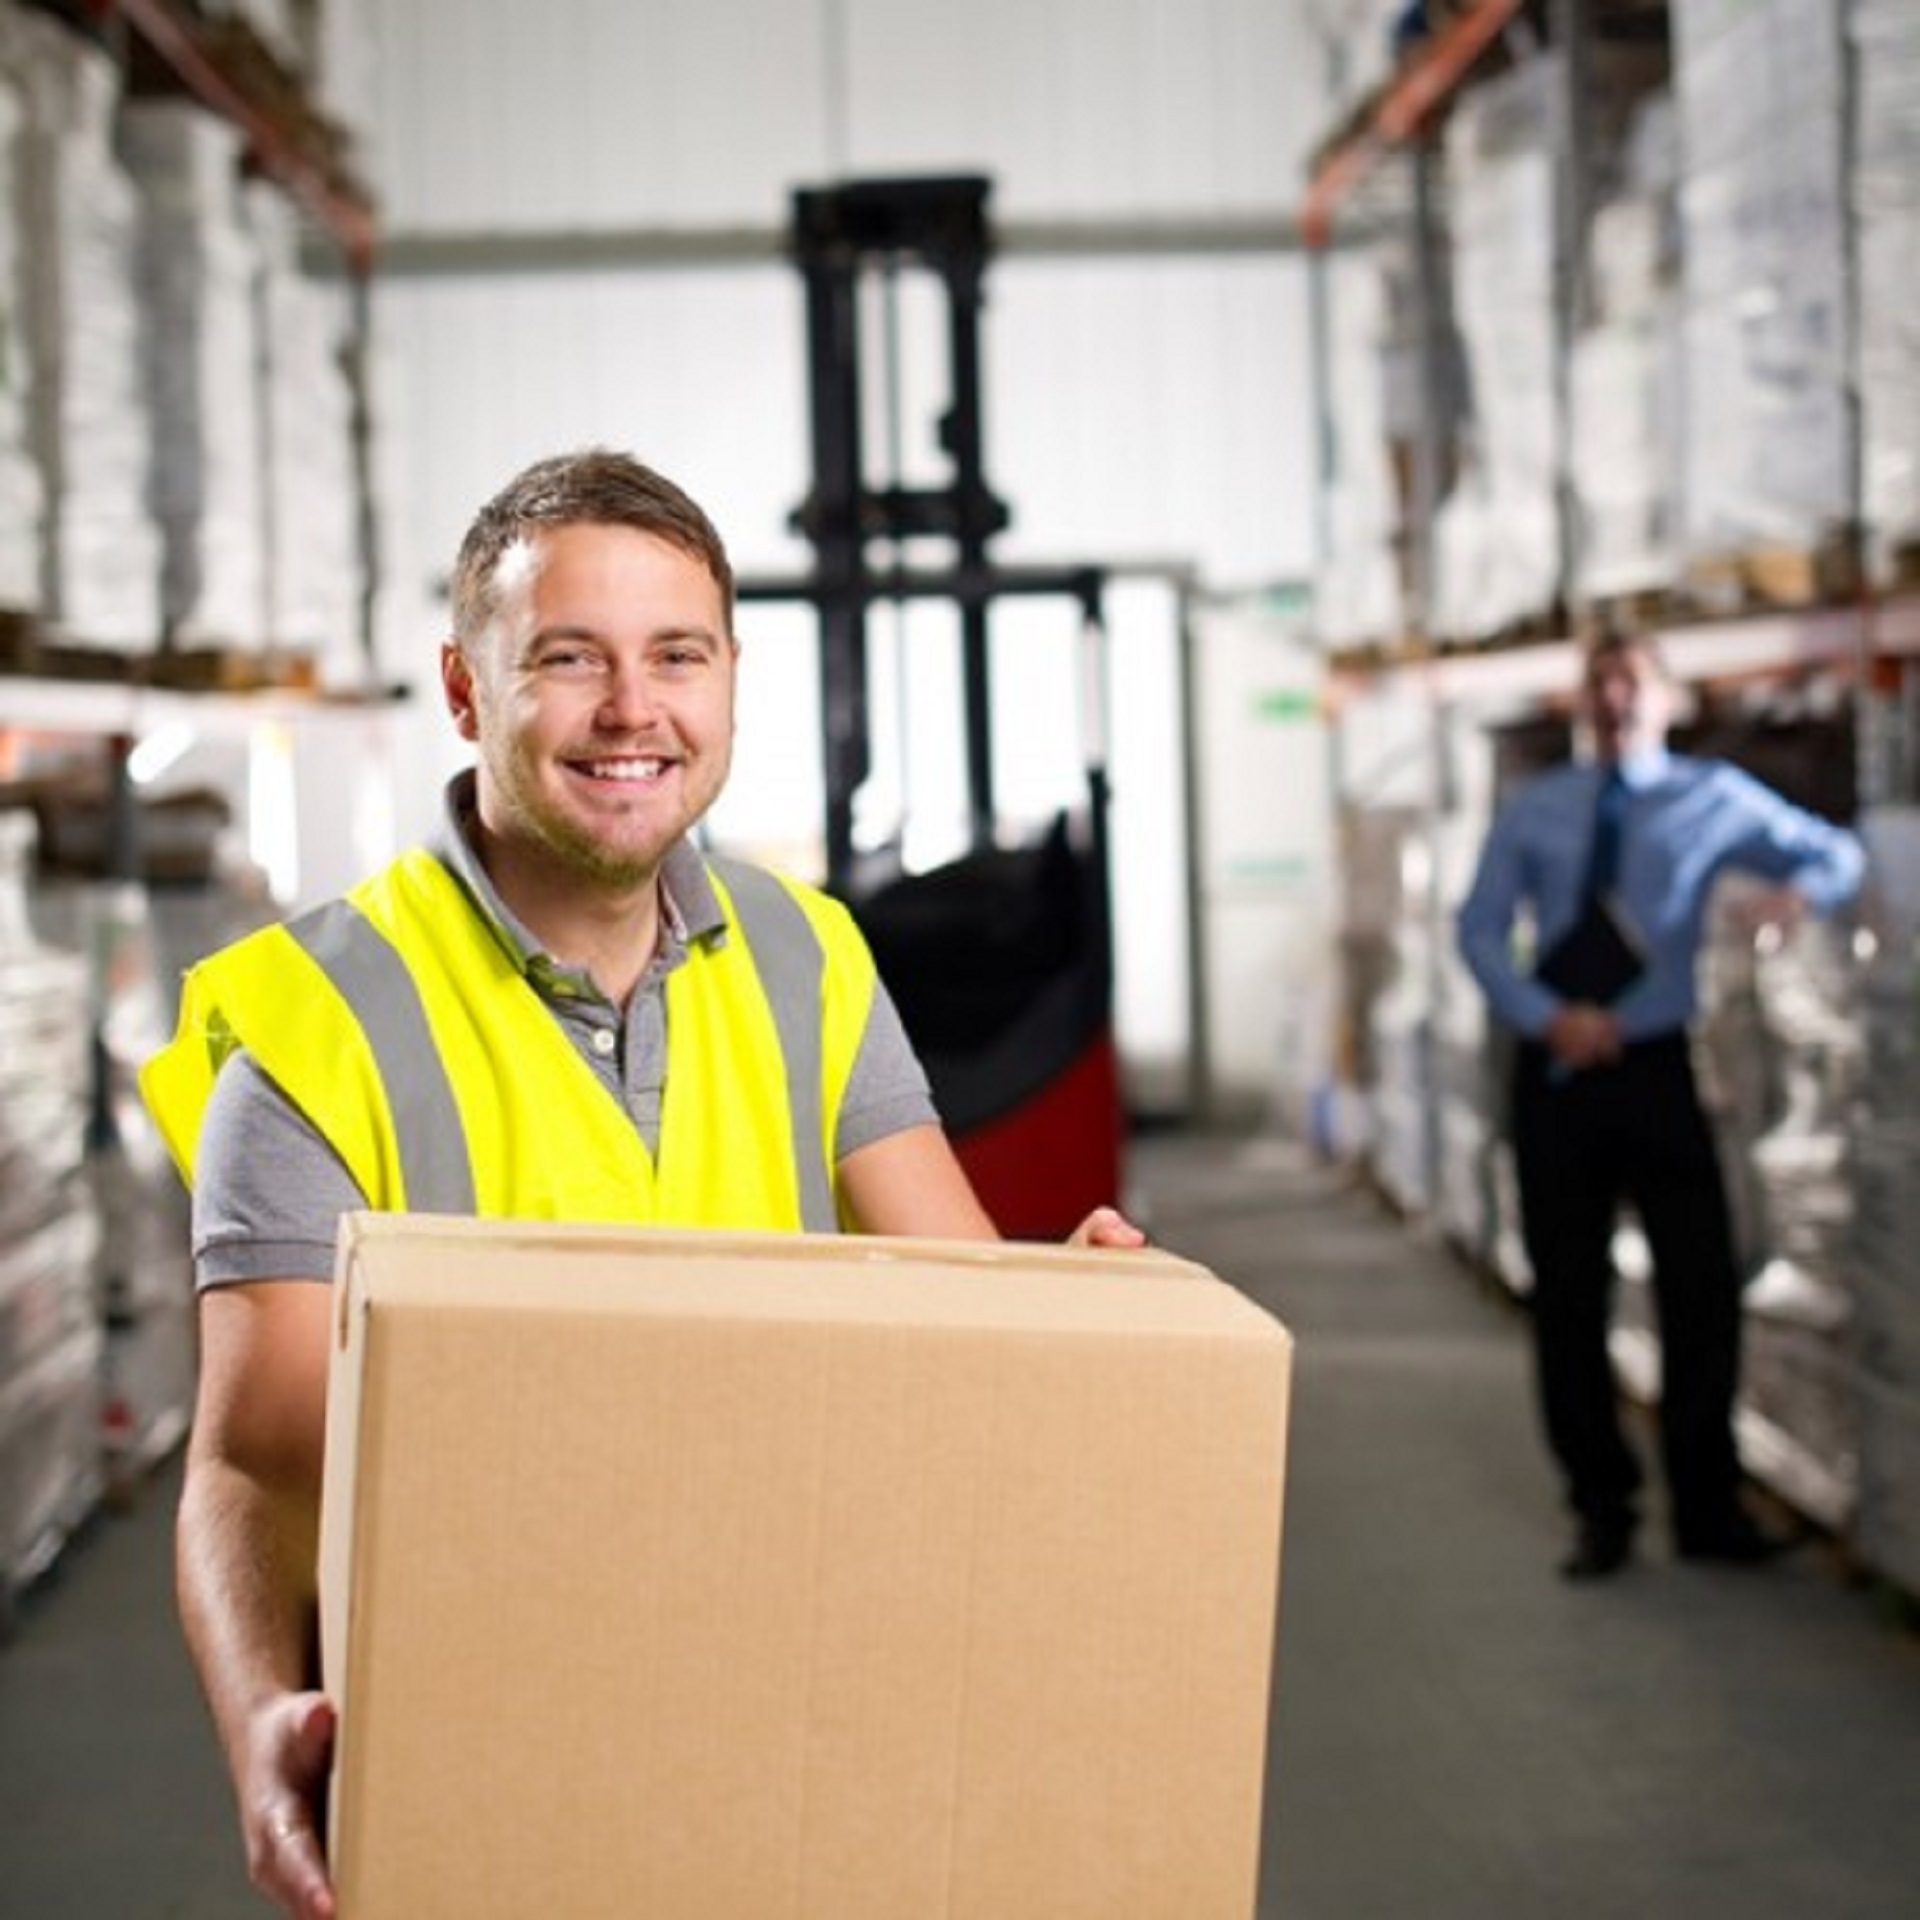
international, shipping, company, smile, standing, wood, engineering, automotive design, white collar worker, fun, flooring, event, workwear, job, street fashion, travel, employment, room, team, conversation, sitting, t shirt, visual arts, leisure, recreation